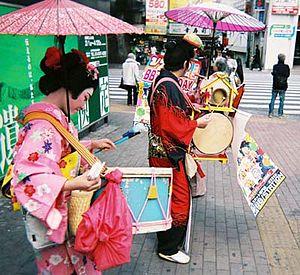
La musique japonaise regroupe tous les genres de musique de la sphère japonaise, depuis la préhistoire jusqu’à nos jours. Si l’on trouve dès les premiers temps de la civilisation nippone des instruments vernaculaires, notamment au sein des communautés aborigènes aïnous, il est clair qu’une grande partie de la musique insulaire est d’inspiration chinoise et coréenne. Toutefois, le Japon a su rapidement développer des styles originaux et se détacher du modèle sino-coréen.